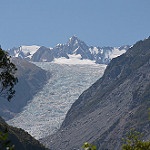
Scene: Outdoor